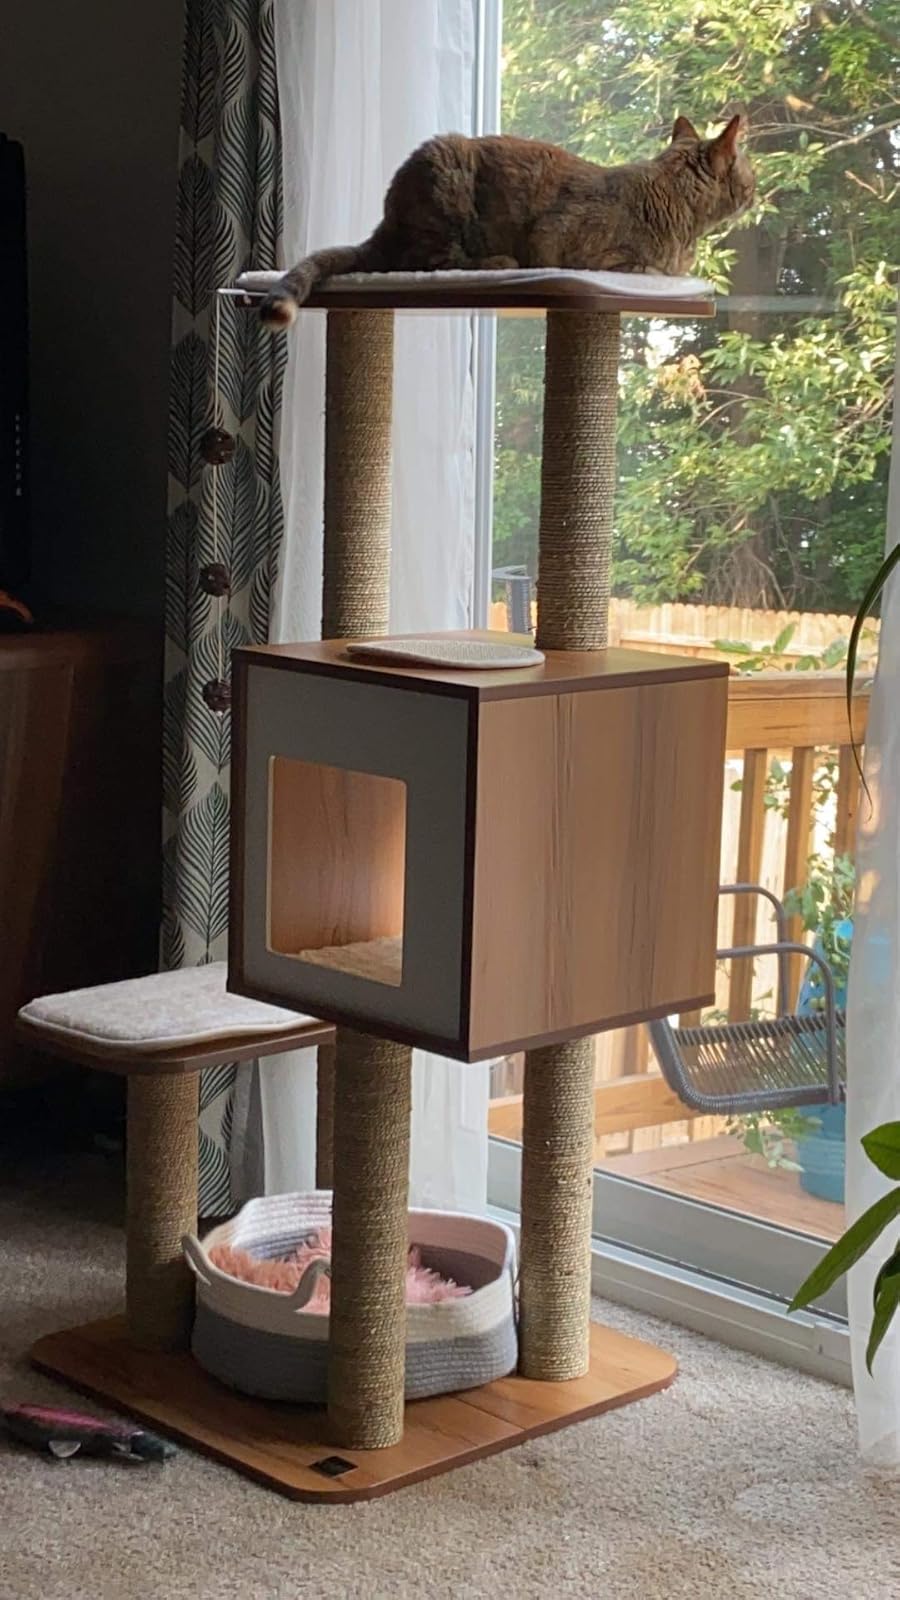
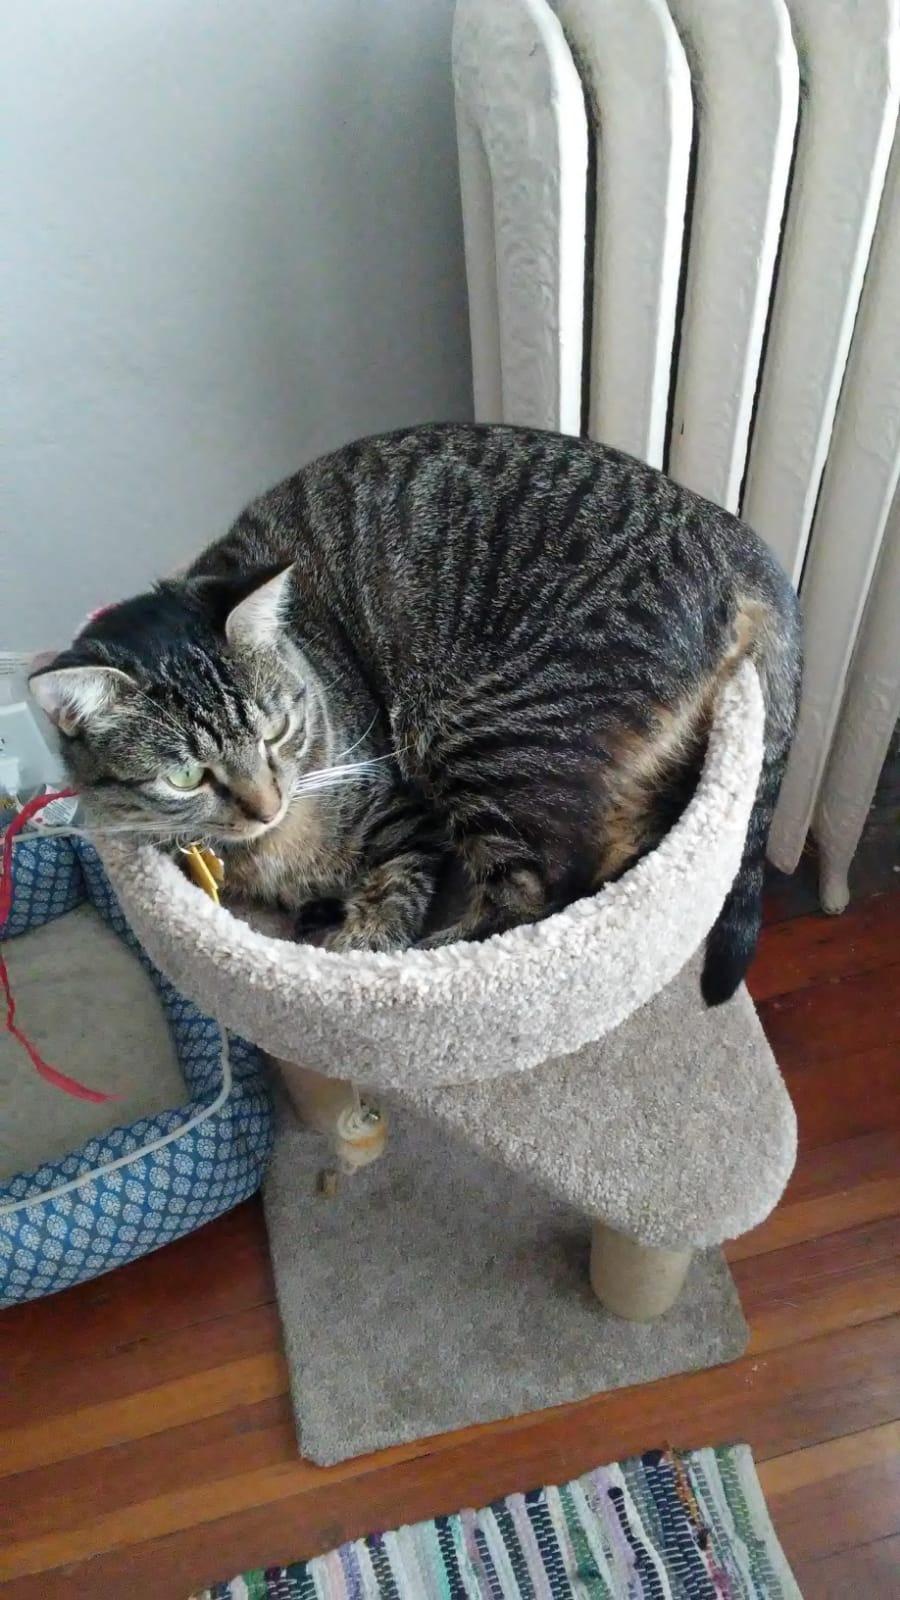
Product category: items_cat tree
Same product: no